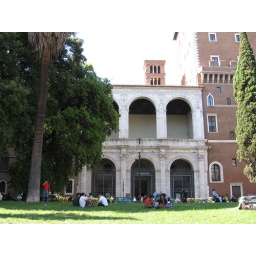
This was the first Renaissance building to be built in Rome. It is now the library of art history.